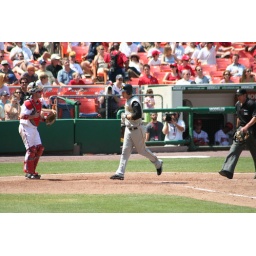
Jason Bay crosses home plate after hitting the go ahead run (3-2) off Chad Cordero in the top of the 9th